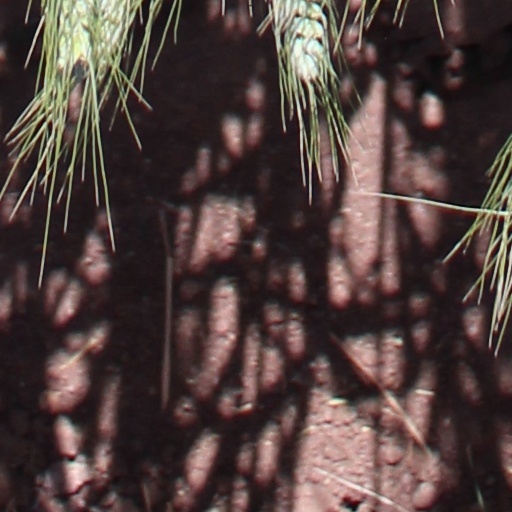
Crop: wheat